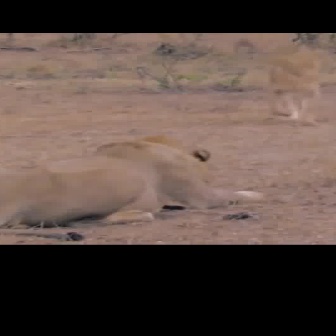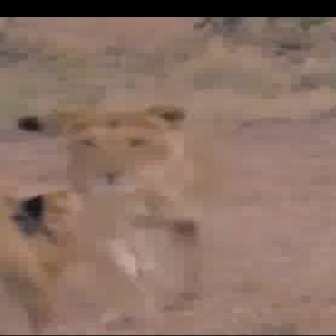
  Please identify the target specified by the bounding box [235,39,321,124] in the first image and locate it in the second image. Return the coordinates in [x_min,y_min,x_max,y_max] format.
Answer: [12,106,219,313]